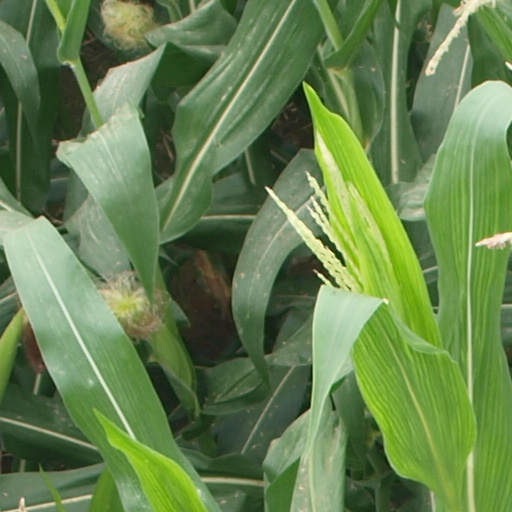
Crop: maize; corn